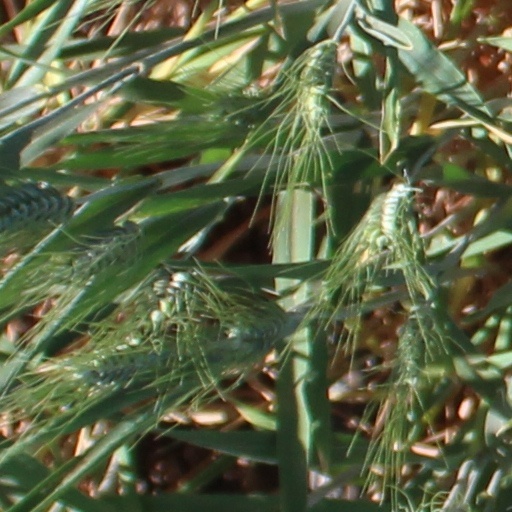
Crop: wheat